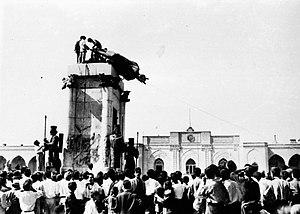
Mohammad Mossadegh, né le 16 juin 1882 à Téhéran et mort le 5 mars 1967 à Ahmadabad, est un homme d'État iranien. Il est le cofondateur du Front national iranien et Premier ministre par deux fois, de 1951 à 1952, puis de 1952 à 1953, date du renversement de son gouvernement par un coup d'État.